Bloc Party

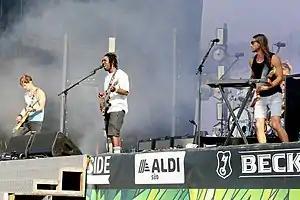
Bloc Party performing live in 2019. From Left to Right: Lissack, Okereke, Harris, and Bartle

Bloc Party are an English rock band that was formed in London in 1999 by co-founders Kele Okereke (lead vocals, rhythm guitar, piano, sampler) and Russell Lissack (lead guitar). Their first four albums all featured Gordon Moakes (bass, keyboards) and Matt Tong (drums), who have since left the band. Their current lineup also contains Louise Bartle (drums, percussion) and Harry Deacon (bass, synthesizers). Their brand of music, whilst rooted in rock, retains elements of other genres such as electronica and house music.